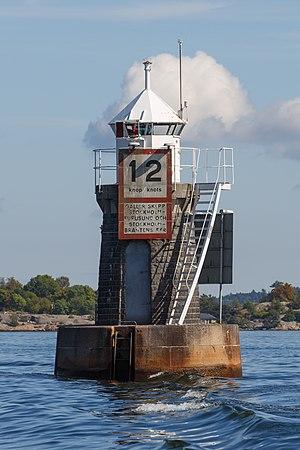
Le phare de Blockhusudden est un phare situé sur à Blockhusudden, devant la pointe de l'île de Djurgården, à Stockholm appartenant à la ville d'Öregrund de la commune d'Östhammar, dans le Comté de Stockholm.